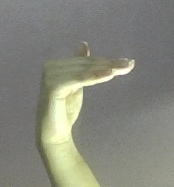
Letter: khaa